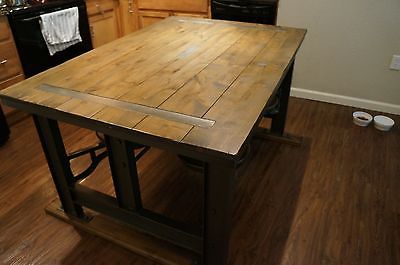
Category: table